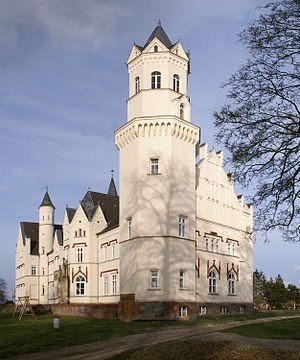
Friedrich Hitzig, né le 8 novembre 1811 à Berlin et mort le 11 octobre 1881 à Berlin, est un architecte allemand, élève de Karl Friedrich Schinkel.
Le château de Kartlow est un château néogothique allemand situé à Kartlow dans l'arrondissement du Plateau des lacs mecklembourgeois, près de Kruckow construit par Friedrich Hitzig.